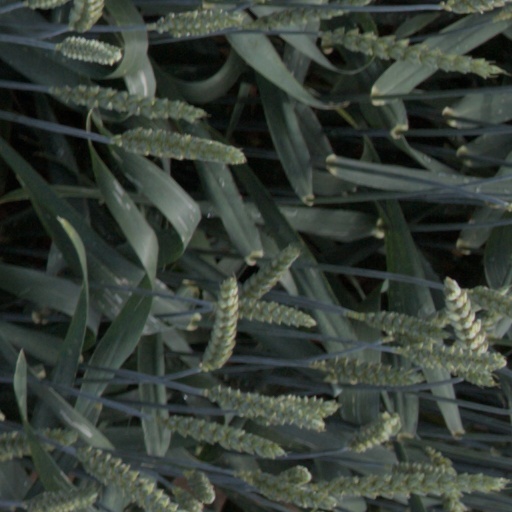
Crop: wheat